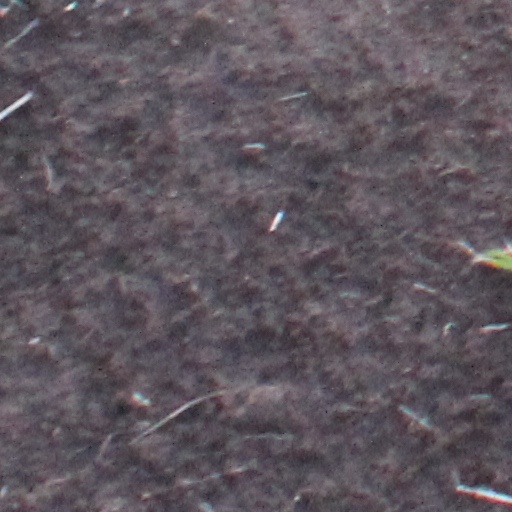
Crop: wheat